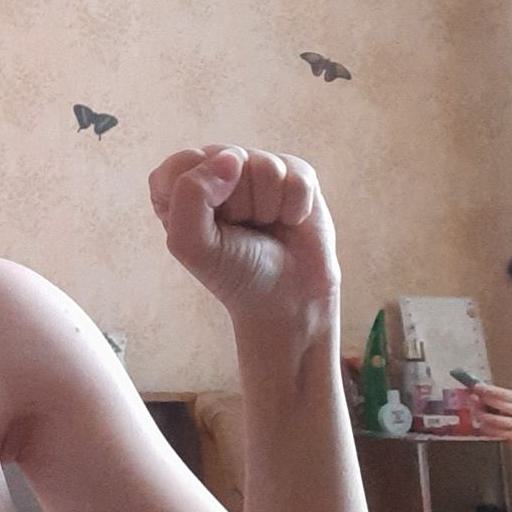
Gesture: fist